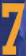
Number: 7